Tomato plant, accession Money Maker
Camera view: bottom (45 deg); turntable rotation: 180 degrees
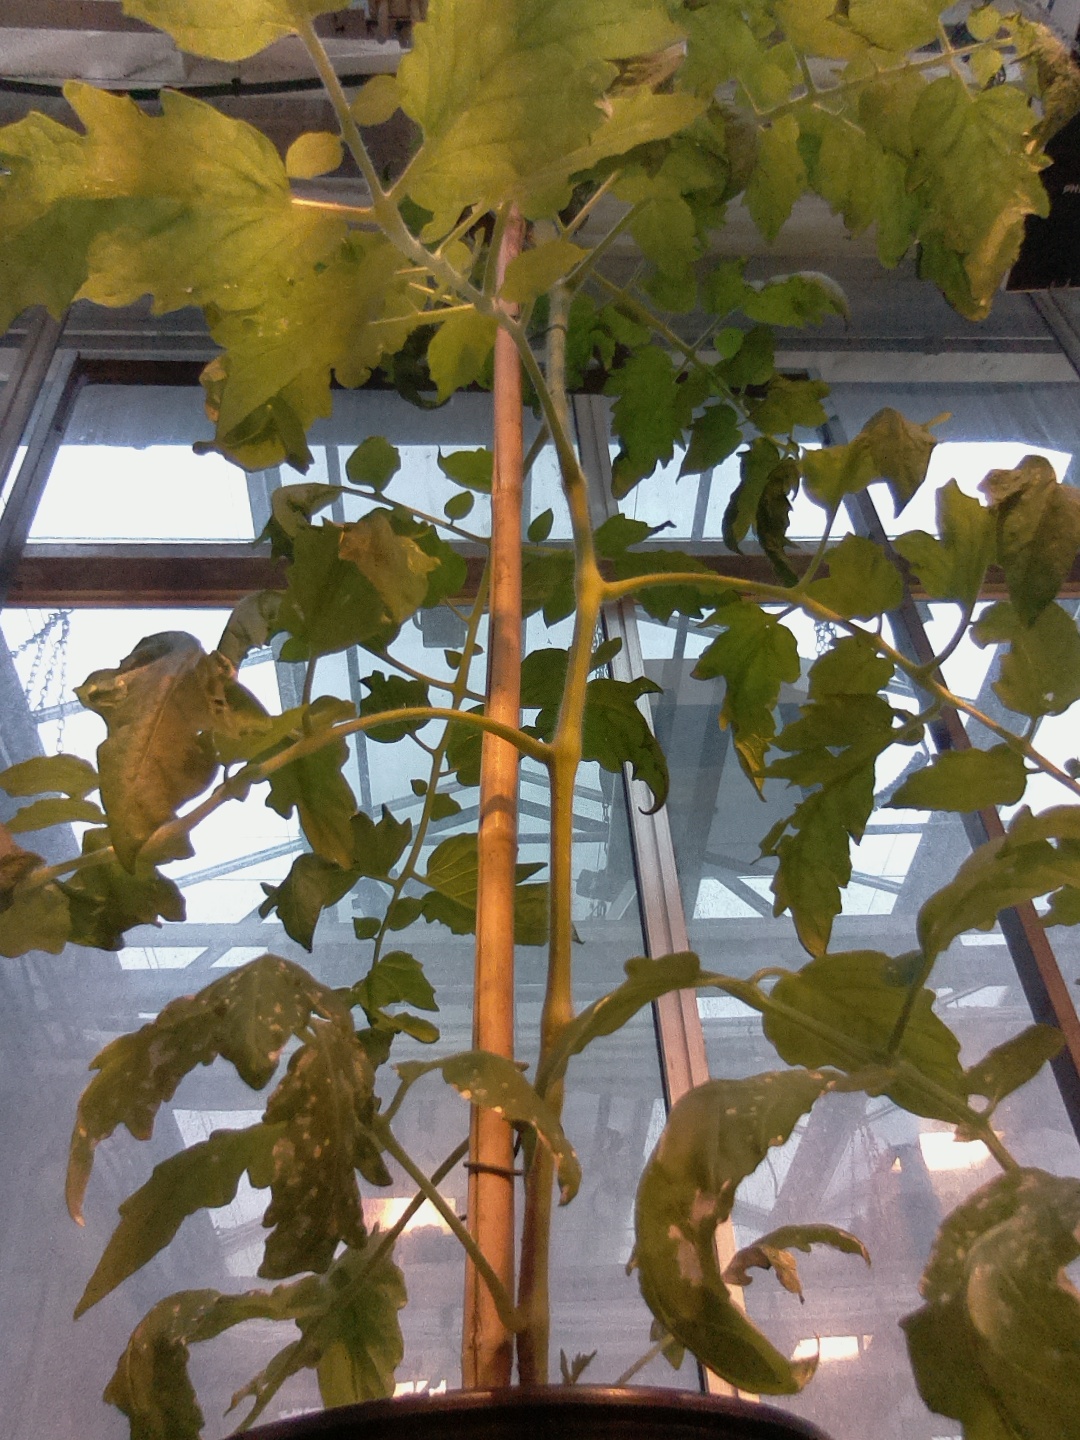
BBCH growth stage 55: 5 inflorescences visible